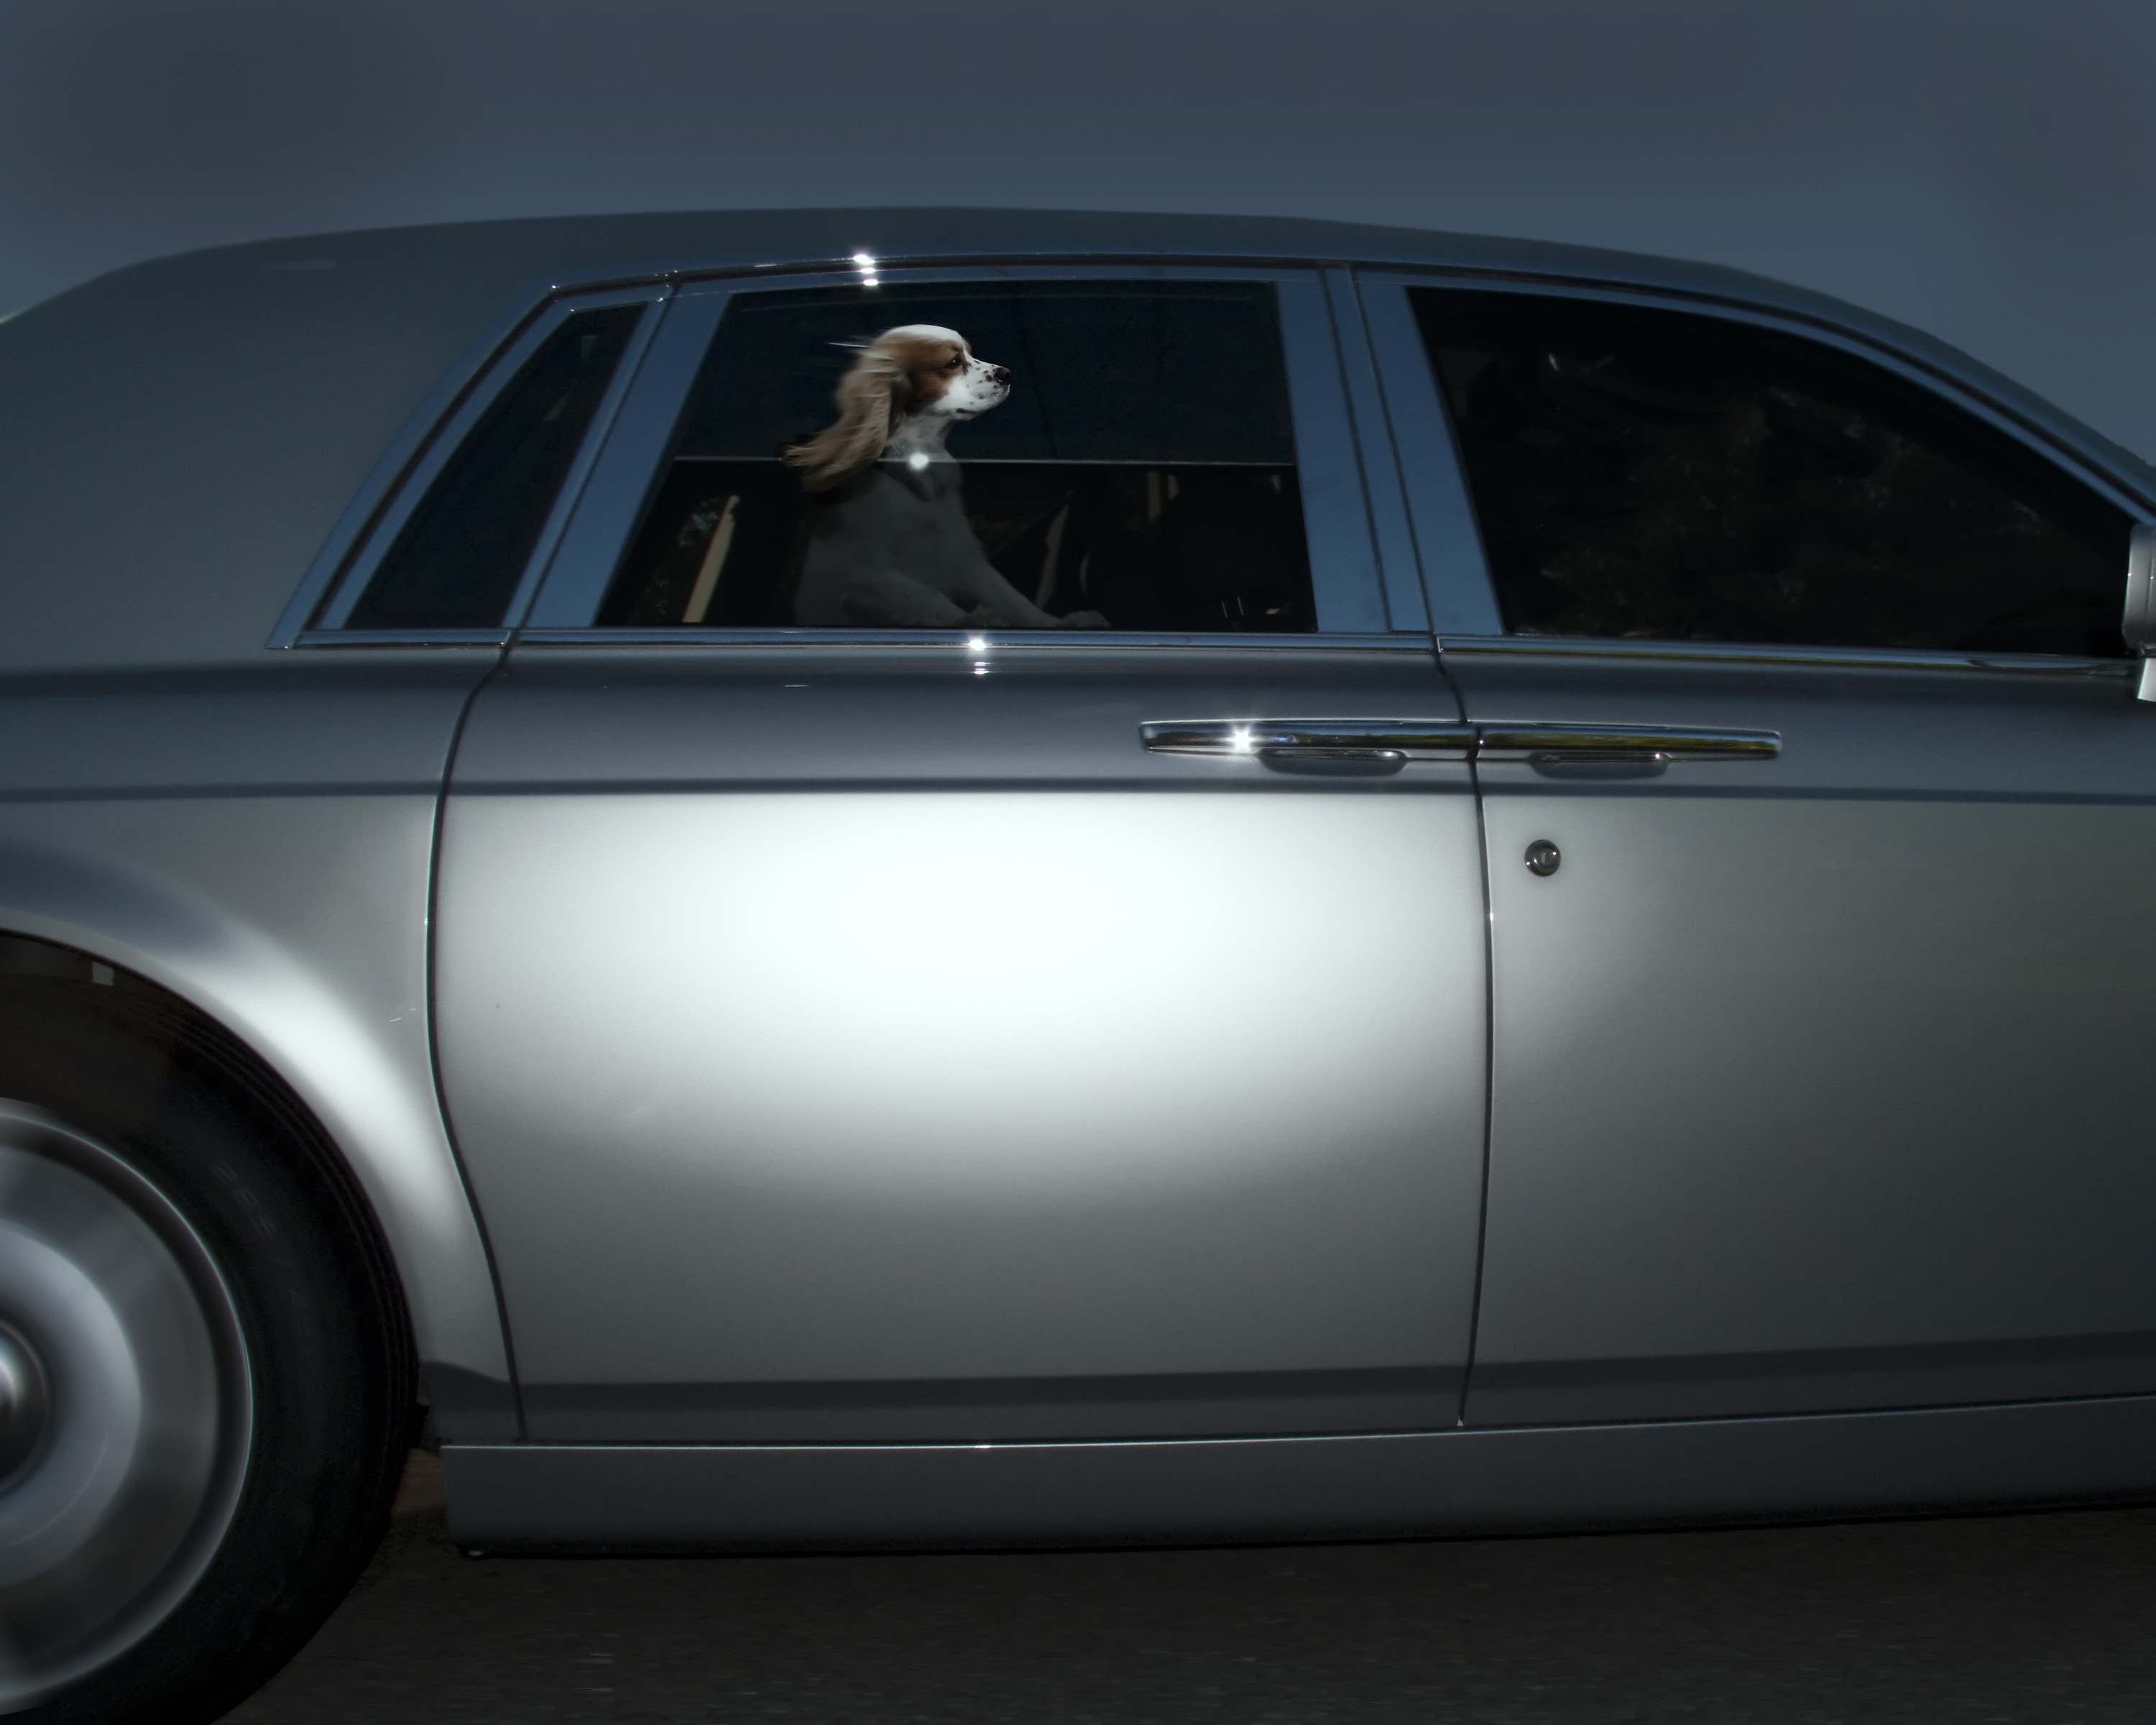
car, wheel, window, dog, vehicle, sports car, rolls royce, supercar, sedan, ginger, rollsroyce, heir, whereallthemoneywent, land vehicle, automobile make, automotive exterior, compact car, automotive design, luxury vehicle, performance car, executive car, rolls royce phantom